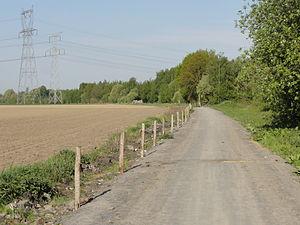
Terril n° 251 dit Cavalier du site de Rieulay, disparu, fosse De Sessevalle de la Compagnie des mines d'Aniche (principalement), Rieulay, Nord, Nord-Pas-de-Calais, France.
Dans le bassin minier du Nord-Pas-de-Calais, 339 terrils sont recensés. En 1969, les Houillères leur ont attribué un numéro individuel, pour les référencer, et les exploiter. Ils sont numérotés d'ouest en est, du nᵒ 1 au 202. Une liste complémentaire a été créée dans les années 1970. Les sites y sont numérotés de 203 à 260, sans logique spécifique, chaque numéro ayant été attribué en fonction des sites susceptibles d'être exploités. Certains sites étant composés de plusieurs terrils annexes ou satellites, une lettre suit le numéro.